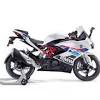
Vehicle type: Motorcycles